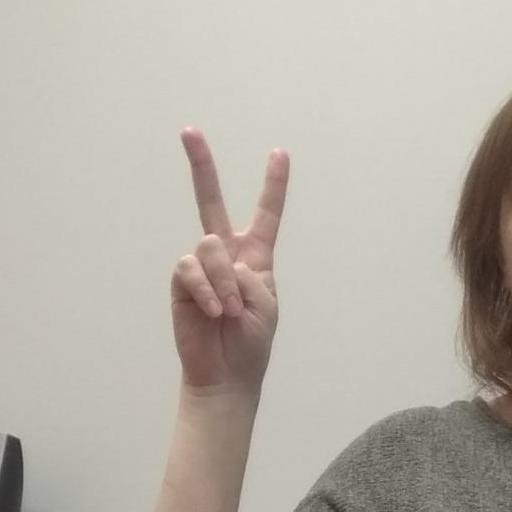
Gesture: peace